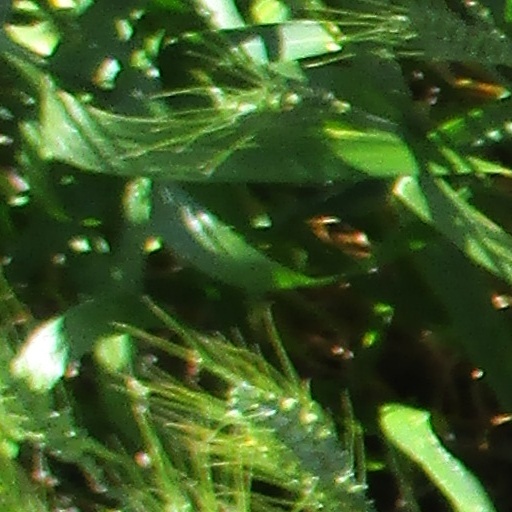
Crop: wheat